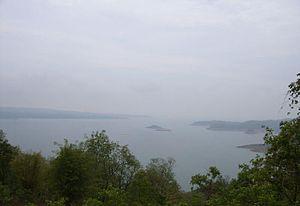
Cet article recense les zones humides d'Inde concernées par la convention de Ramsar.